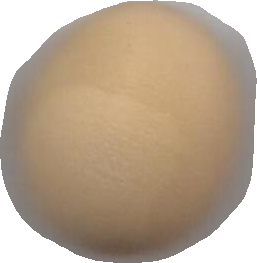
Variety: Dega